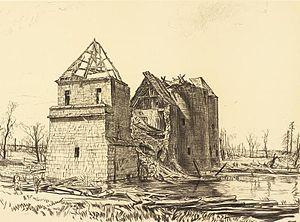
Brie est une commune française située dans le département de la Somme en région Hauts-de-France.